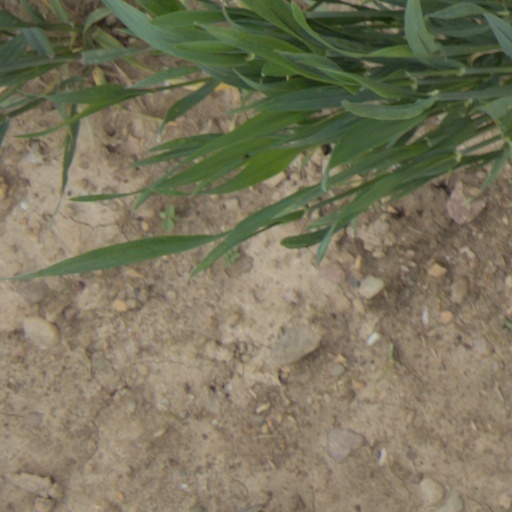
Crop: wheat